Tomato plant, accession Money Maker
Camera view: tilt-top (135 deg); turntable rotation: 210 degrees
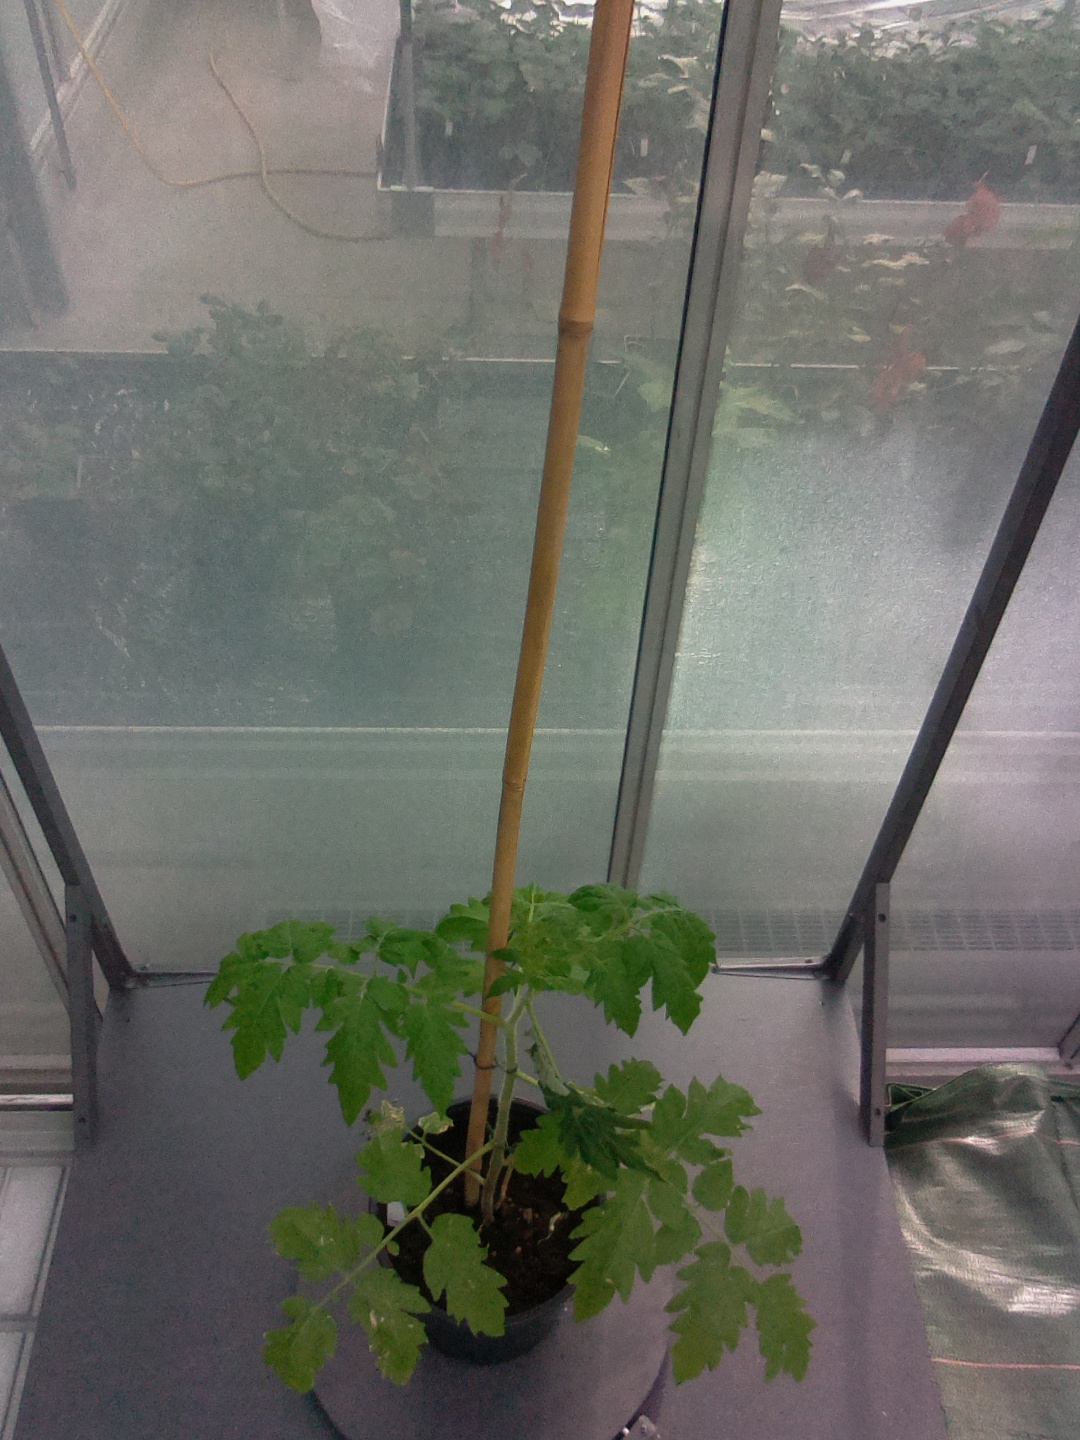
BBCH growth stage 14: 8 of true leaves visible